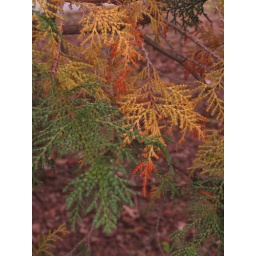
I noticed the fall colors in the pine trees on a gray day today.